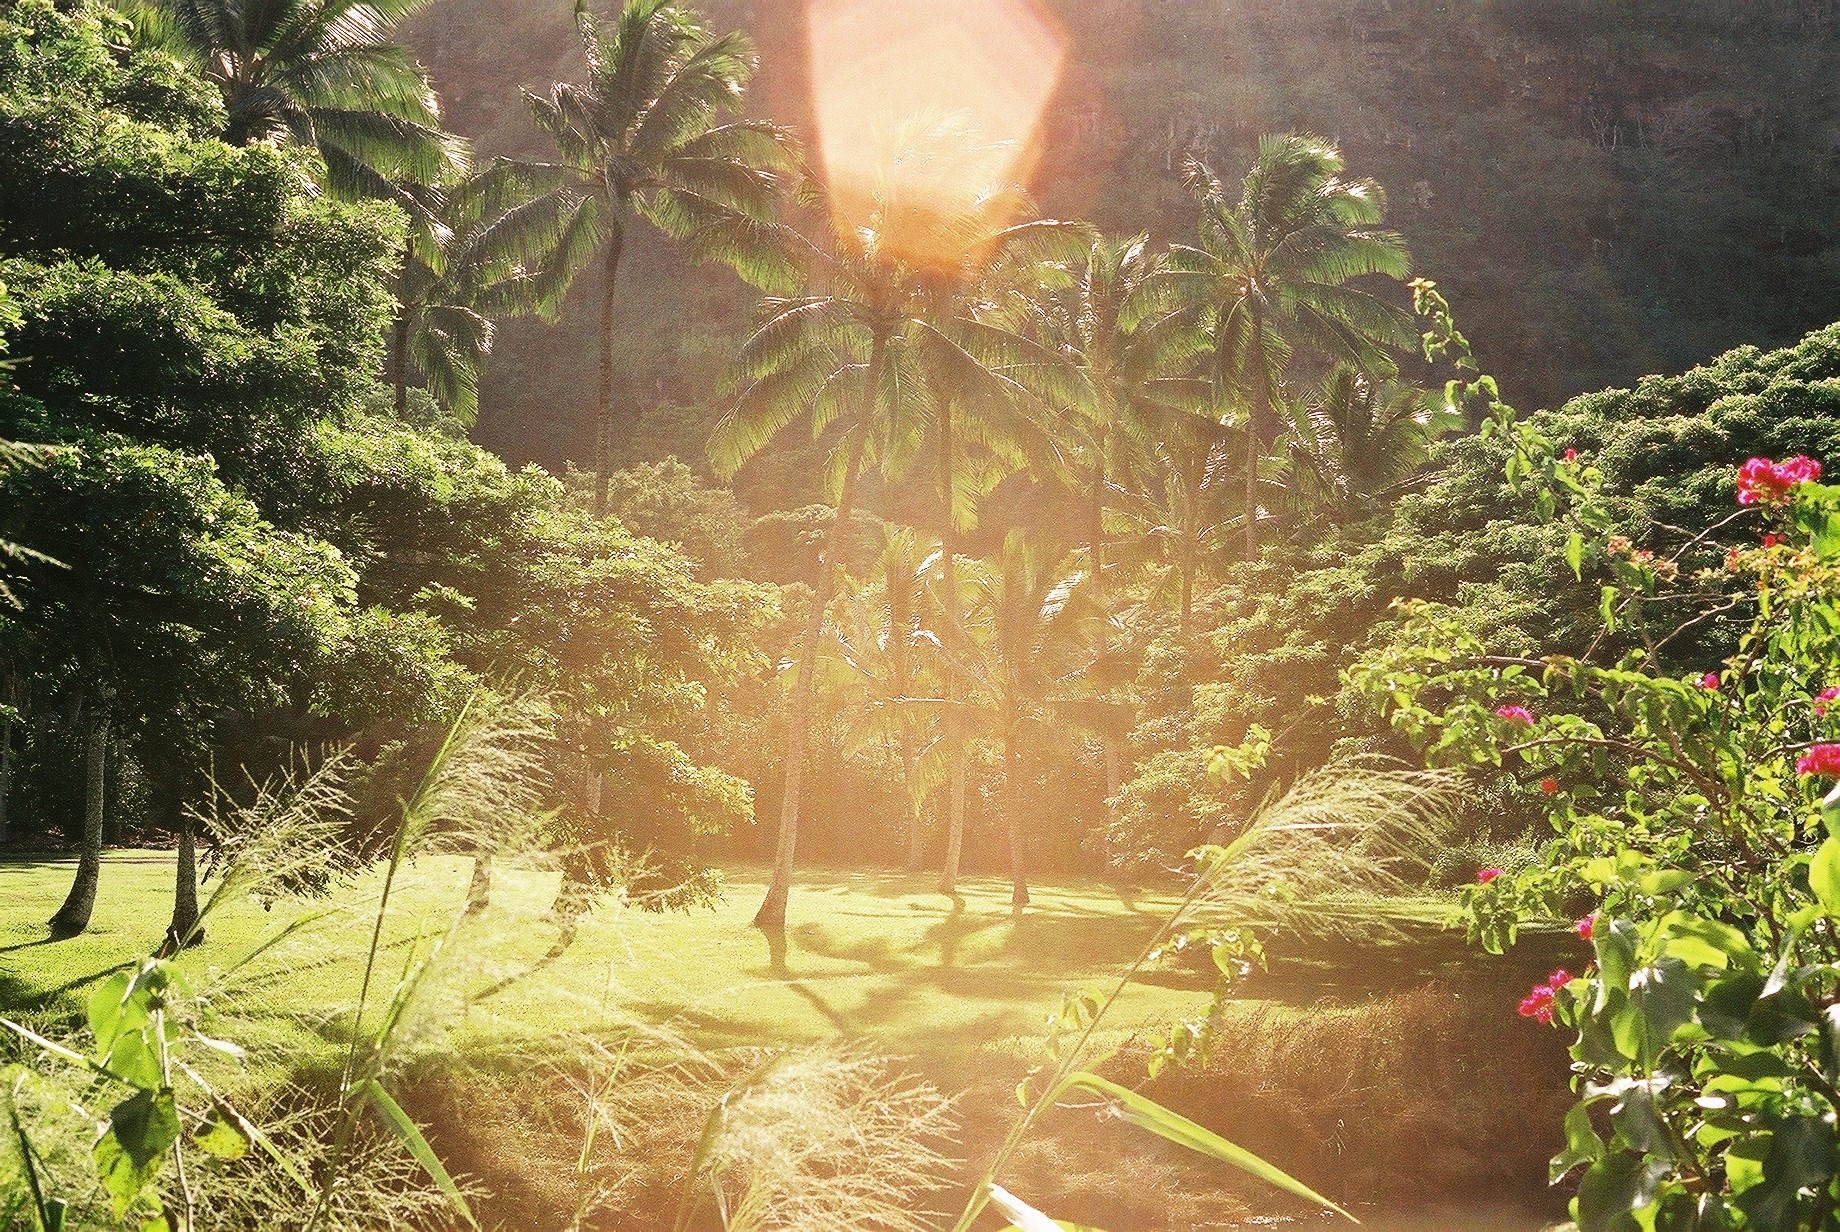
forest, sunlight, flower, jungle, botany, garden, flora, rainforest, habitat, screenshot, natural environment